The Frontline (Irish TV programme)

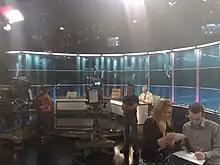
"The Frontline's" studio before the first broadcast

On 2 November 2009, Jack O'Connor of SIPTU suggested that in the 2010 budget, "a reasonable level of tax" should be placed on "Trophy Houses". Kenny responded by asking what is a trophy house. To this O'Connor responded with "A house like yours, probably." After some hesitation, Kenny quoted: